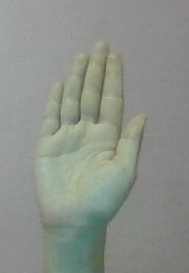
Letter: seen